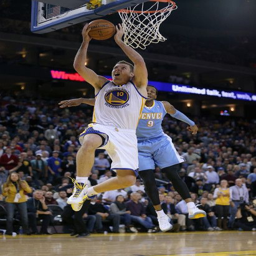
actor # 10 gets past # to score a basket .